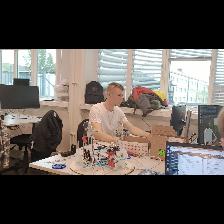
Label: Human